Orlando Ward

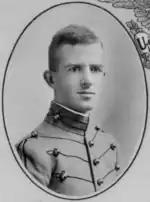
At West Point in 1914

Born in Macon, Missouri, on November 4, 1891, Orlando Ward, at the age of 18, entered the United States Military Academy (USMA) at West Point, New York in March 1909, graduating five years later (after being held back due to problems with the French curriculum) on June 12, 1914, shortly before the outbreak of World War I in Europe, as a second lieutenant in the Cavalry Branch of the United States Army. Among his fellow graduates were Frank W. Milburn, Jens A. Doe, Vicente Lim, Carl Spaatz, Ralph Royce, James L. Bradley, Brehon B. Somervell, Harry C. Ingles, Harold R. Bull, John B. Anderson, Charles P. Gross. All of these men, like Ward, would become general officers.